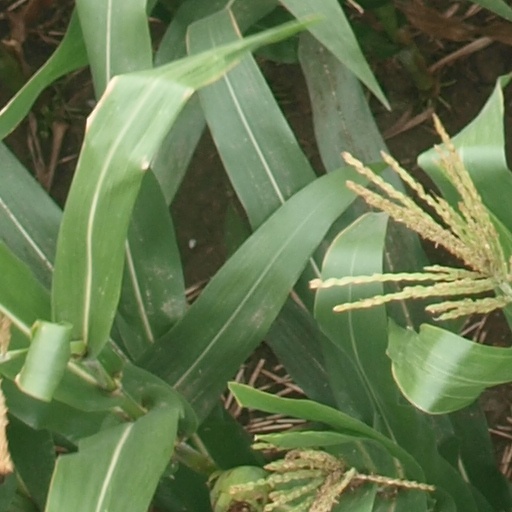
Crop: maize; corn